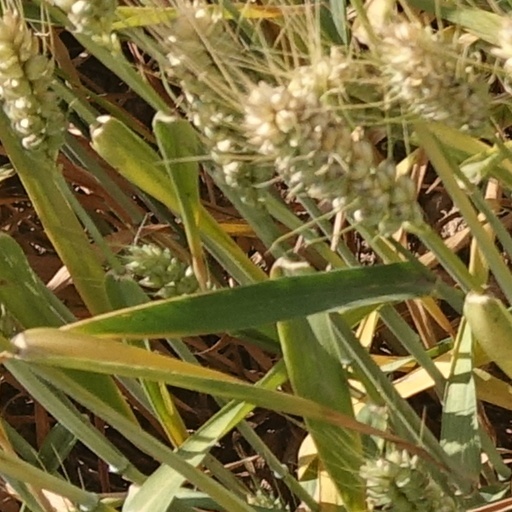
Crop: wheat